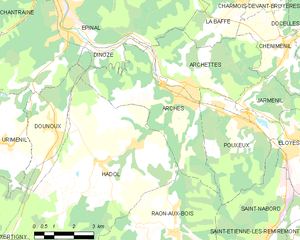
Carte des communes françaises Arches
Arches est une commune française située dans le département des Vosges, en région Grand Est.